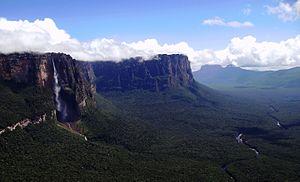
L'Auyan Tepuy ou Auyantepui, toponyme arekuna signifiant littéralement en français « Montagne du diable », est un des principaux tepuys du Venezuela. Situé dans le Sud-Est du pays, dans la municipalité de Gran Sabana, il est formé d'un plateau peu accidenté de près de 700 km² culminant à 2 410 mètres d'altitude et dominant de manière abrupte la forêt tropicale de la Gran Sabana située près de 1 000 mètres en contrebas.